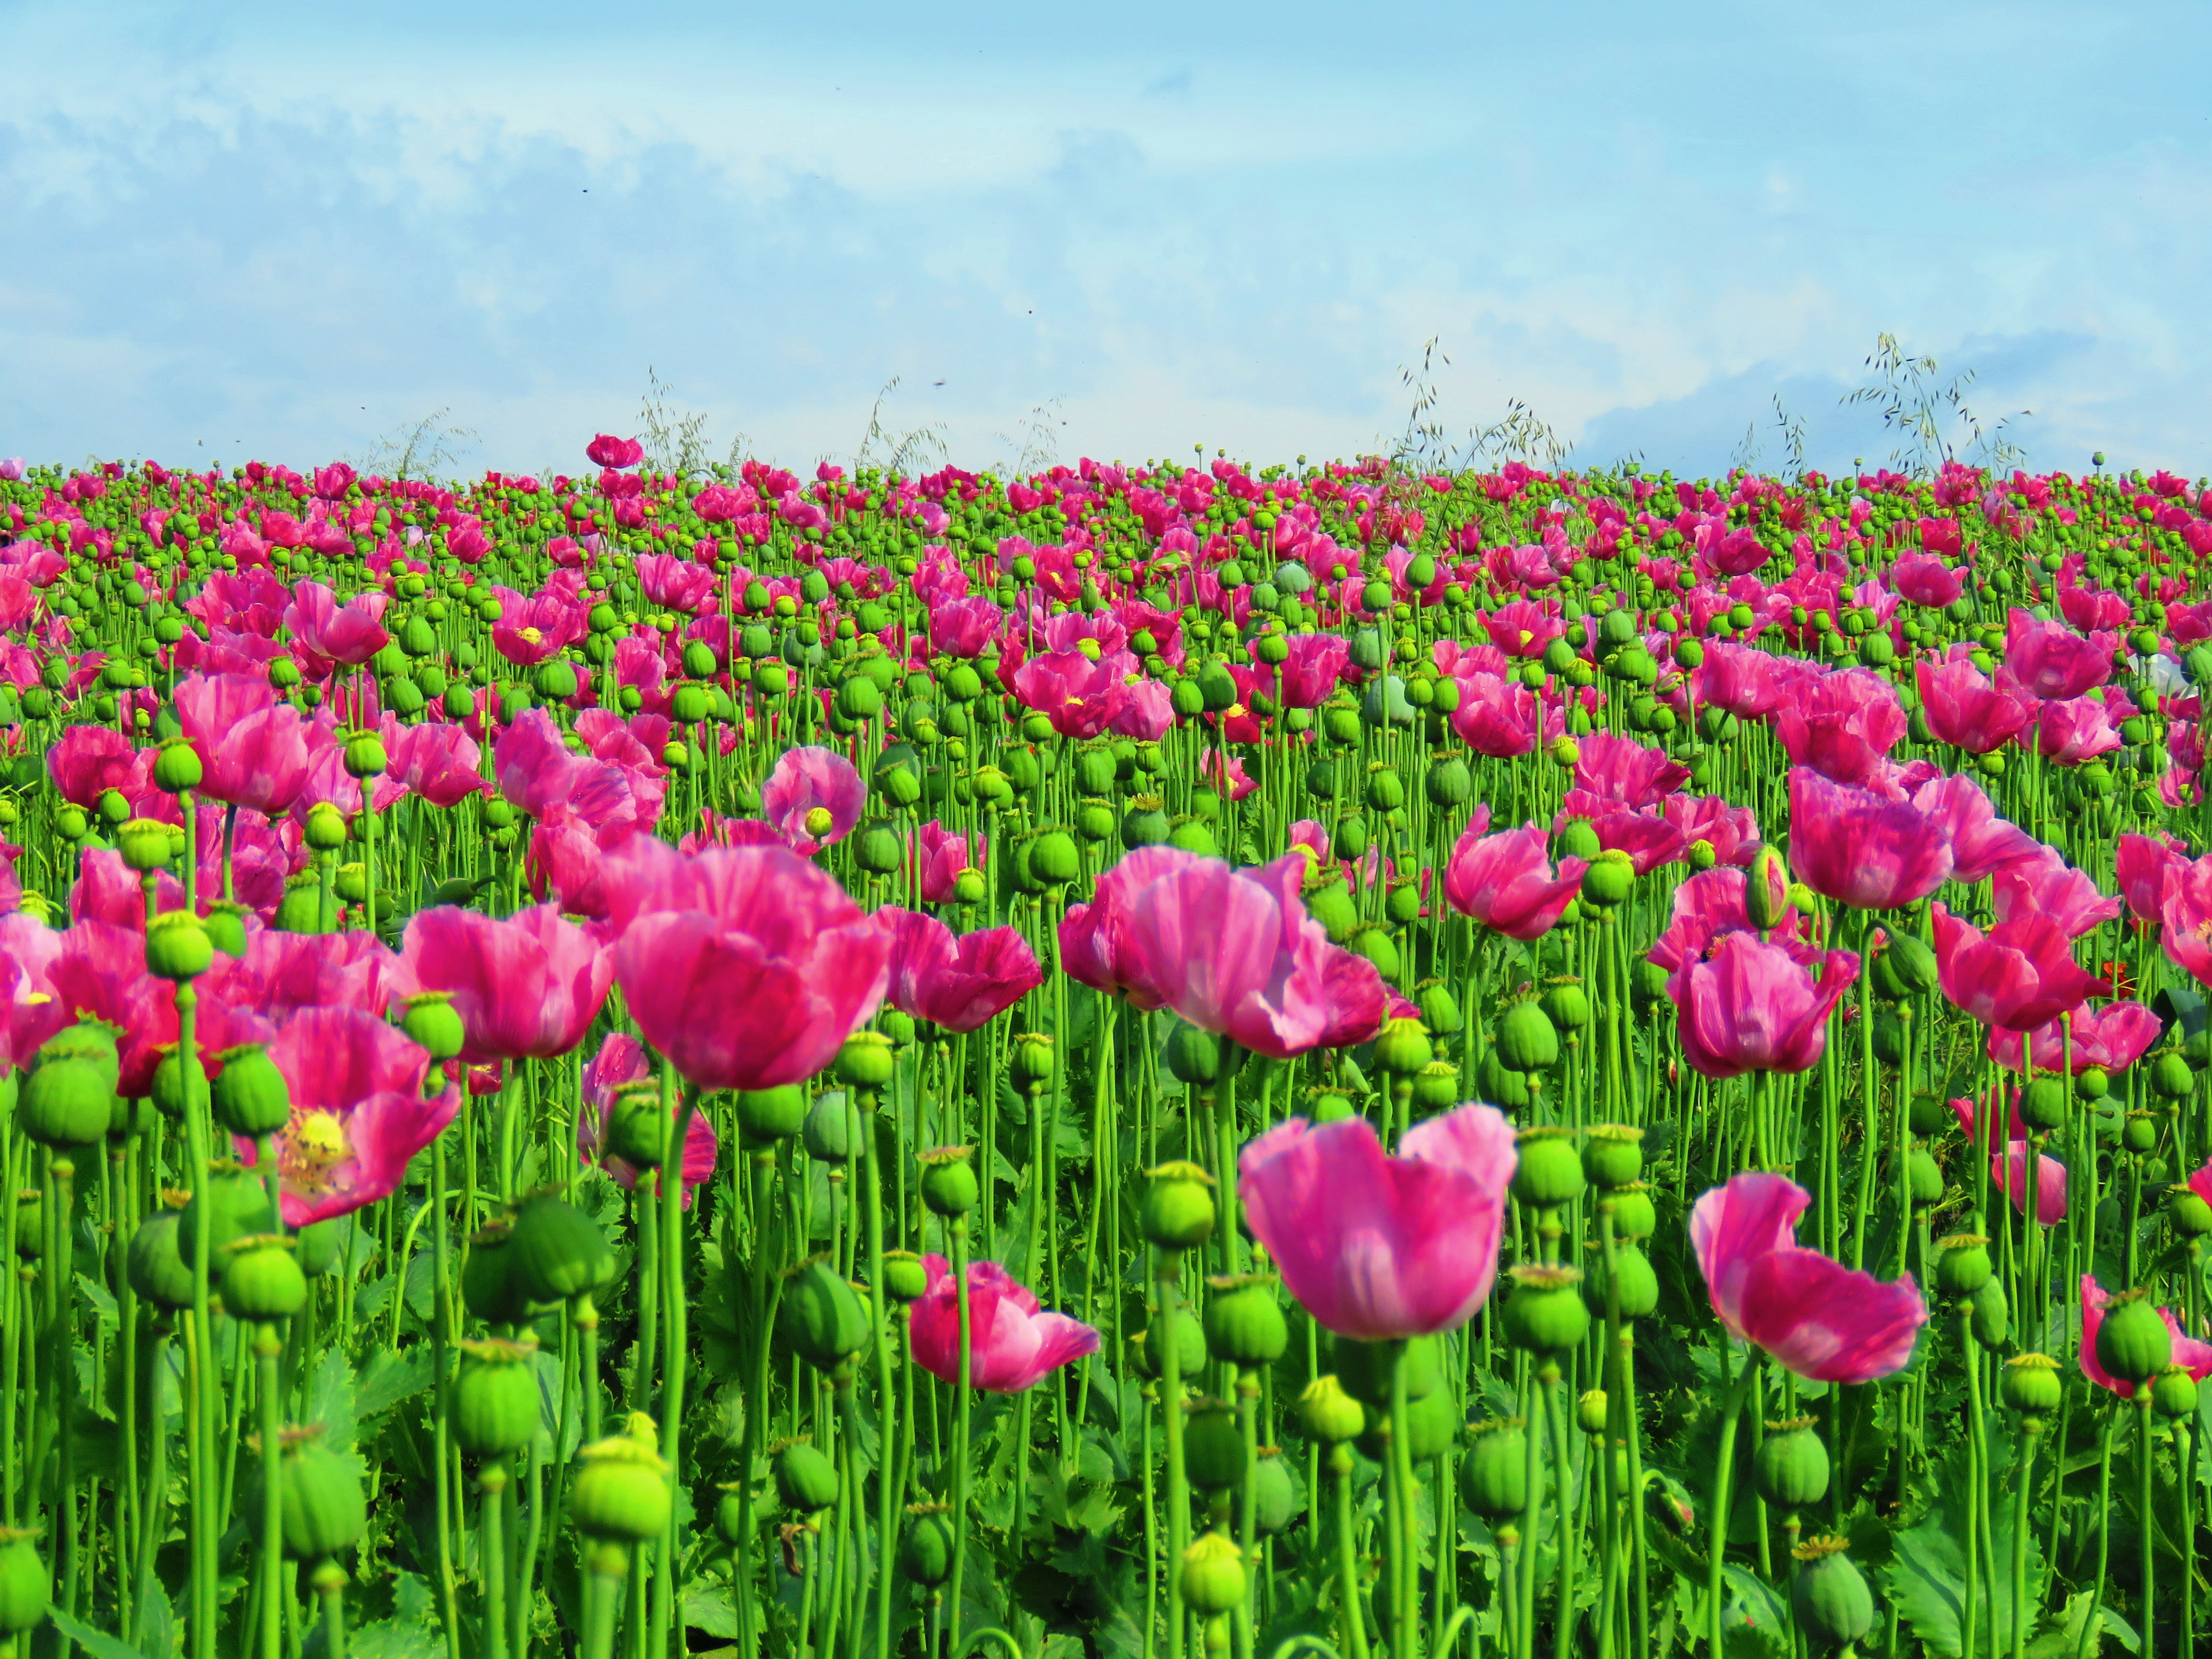
grass, plant, field, meadow, flower, petal, tulip, flora, capsule, poppy flower, poppy, poppies, flowering plant, field of poppies, lily family, poppy capsule, opium poppy, land plant